Buddha's Birthday

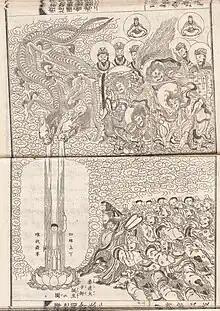
Illustration by Hokusai

In South Asian and Southeast Asian countries (except Vietnam and the Philippines) as well as Mongolia, Buddha's birthday is celebrated on the full moon day of the Vaisakha month of the Buddhist calendar and the Hindu calendar, which usually falls in April or May of the Western Gregorian calendar. The festival is known as Buddha Purnima, as Purnima means full moon day in Sanskrit. It is also called Buddha Jayanti, with Jayanti meaning birthday in Sanskrit.